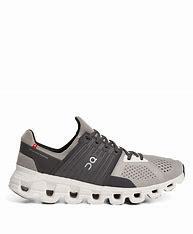
Brand: ON
Model: Cloudswift